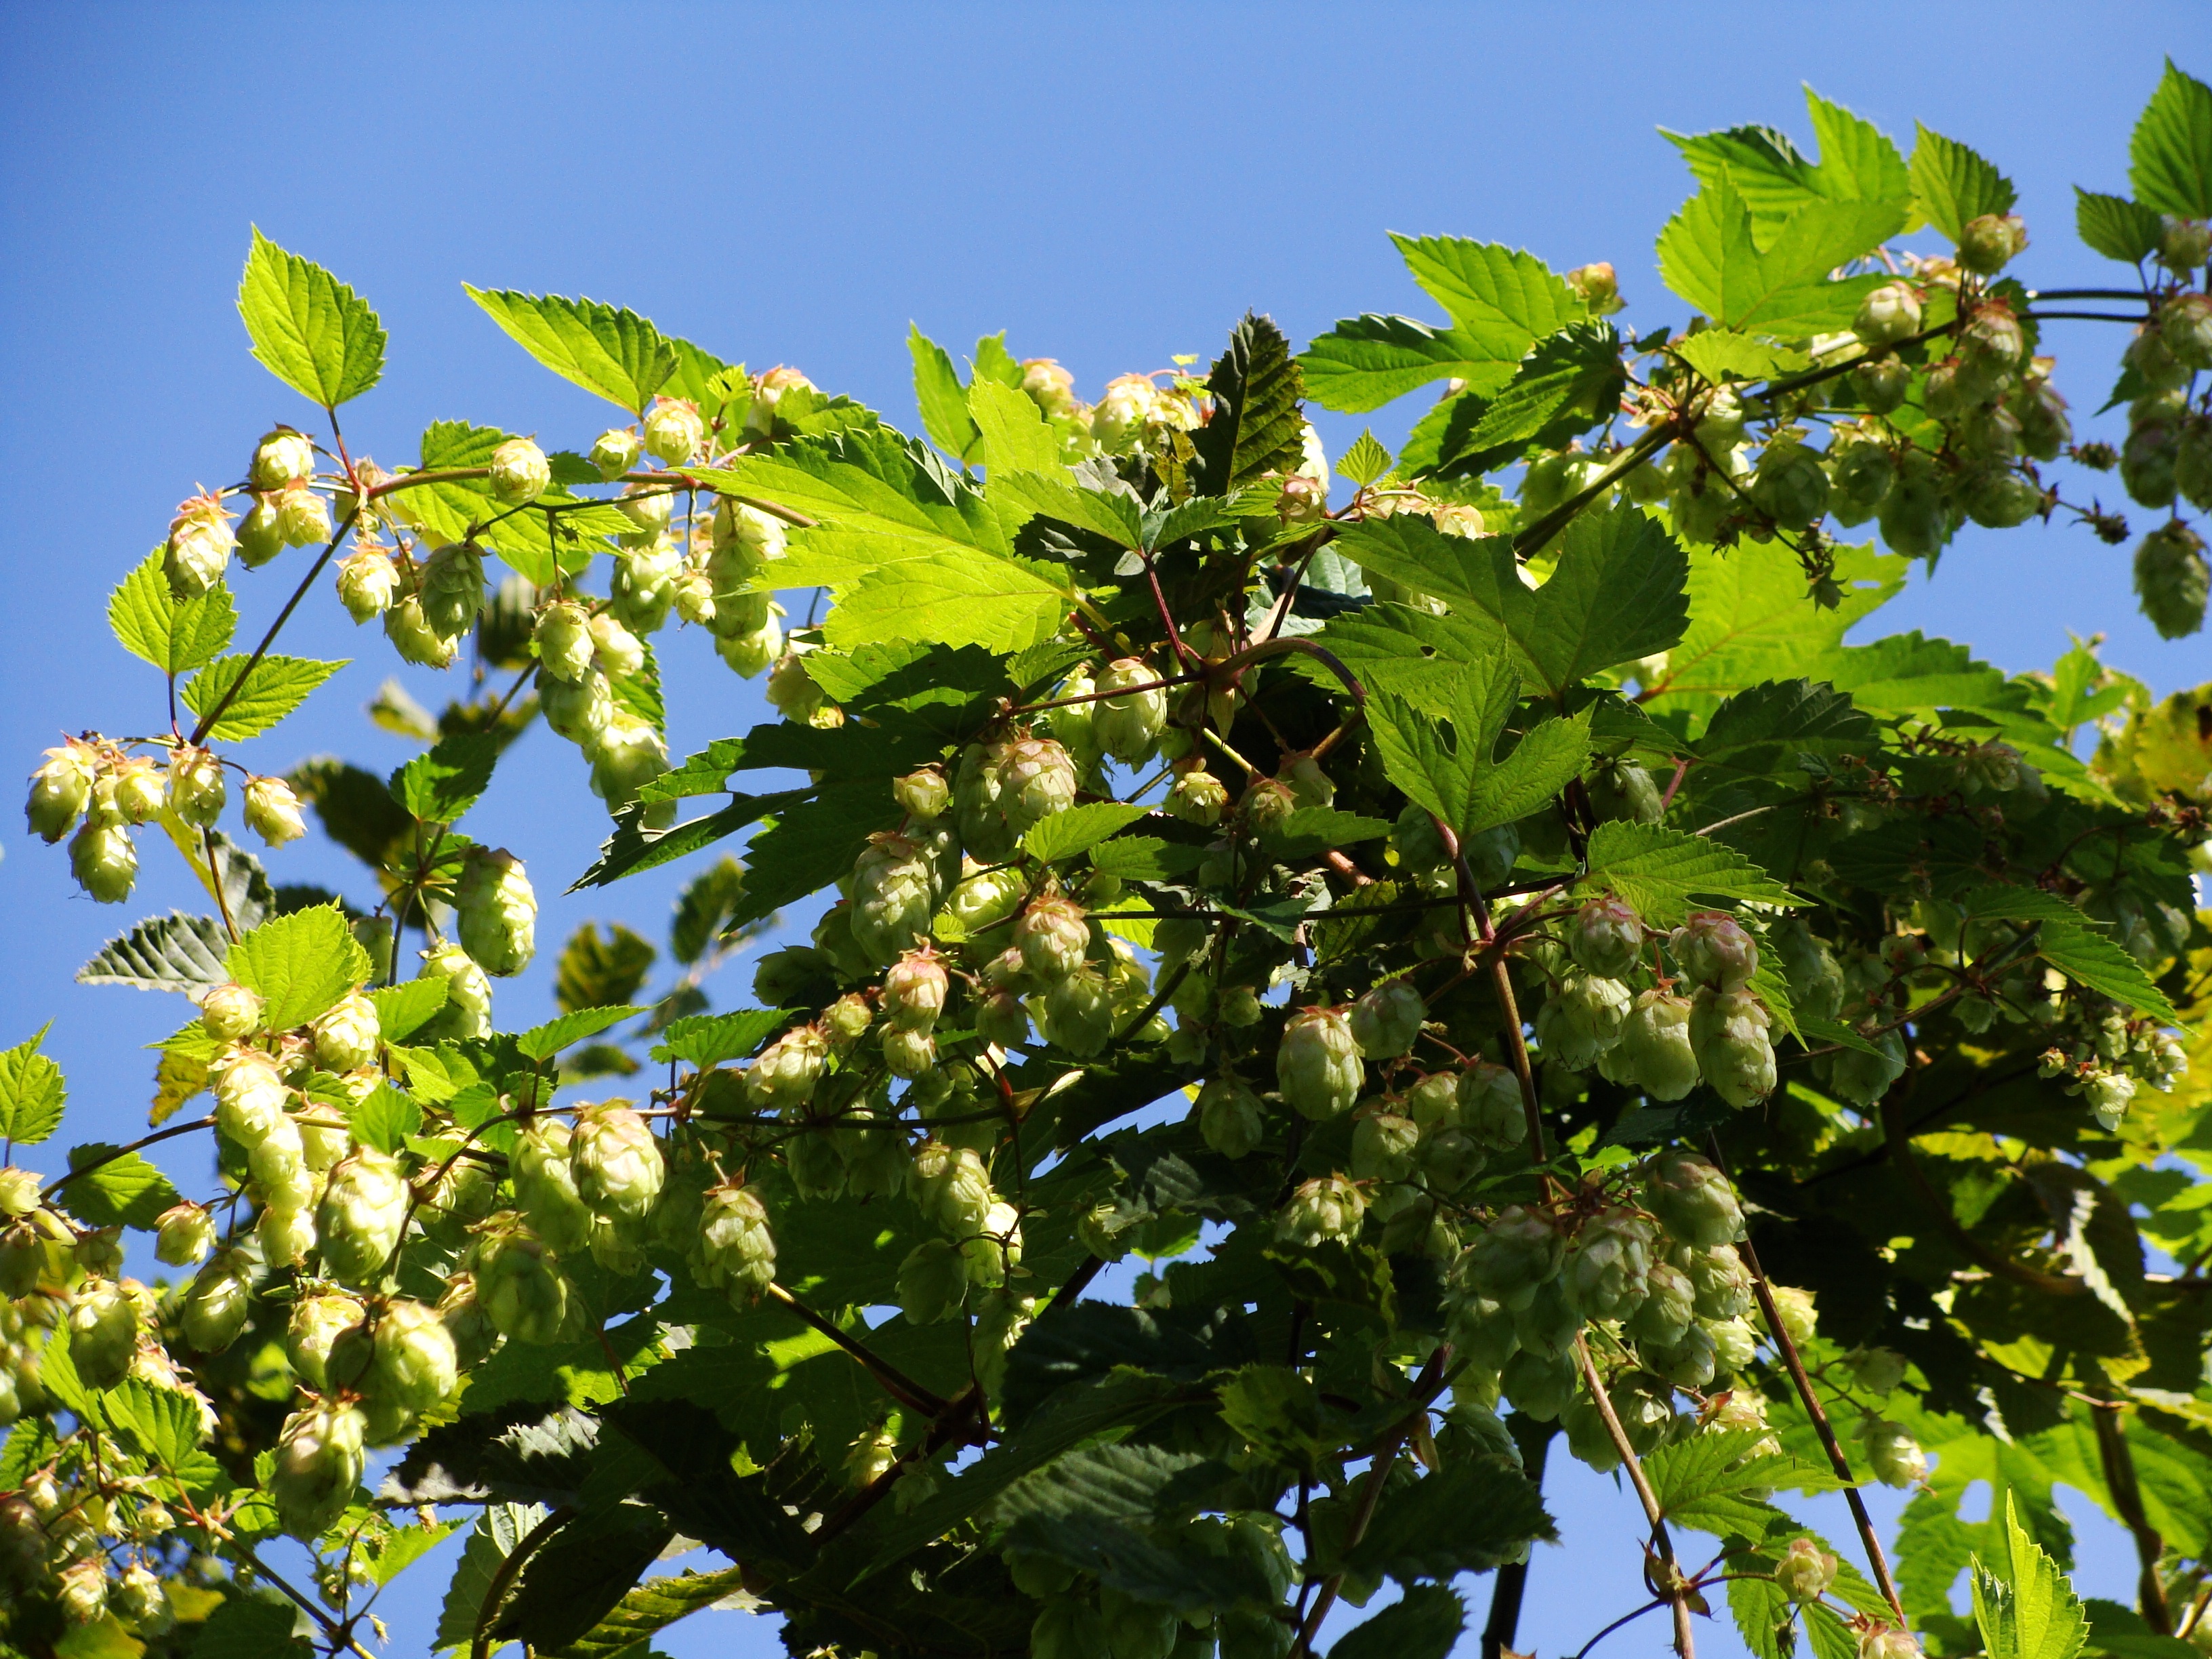
tree, branch, blossom, plant, fruit, leaf, flower, wild, bush, food, green, produce, shrub, hops, flowering plant, coccoloba uvifera, woody plant, land plant, plane tree family